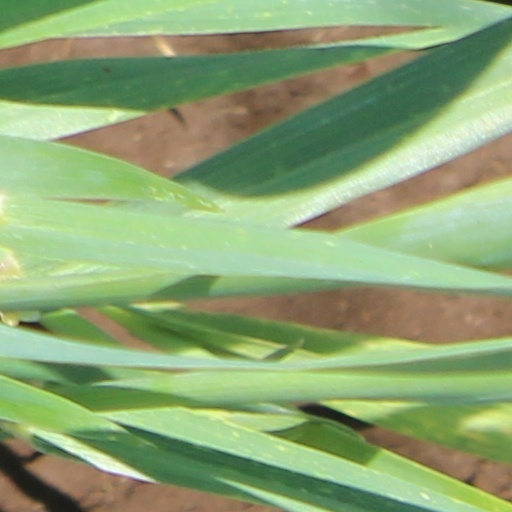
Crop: wheat